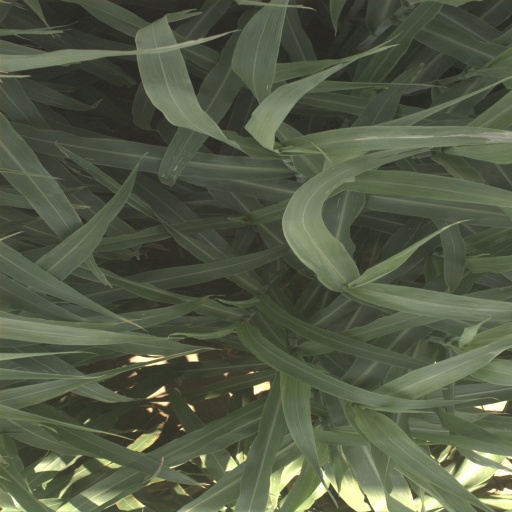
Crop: sorghum